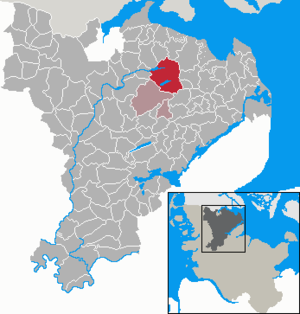
Sørup (Slesvig)
Kort
Sørup eller Sörup er en landsby og kommune beliggende midtvejs mellem Flensborg og Kappel i det centrale Angel i Sydslesvig. Administrativt hører kommunen under under Kreis Slesvig-Flensborg i delstaten Slesvig-Holsten i det nordlige Tyskland. Sørup har 4318 indbyggere. Den er stationsby på strækningen Flensborg-Egernførde-Kiel, som blev anlagt i 1881.